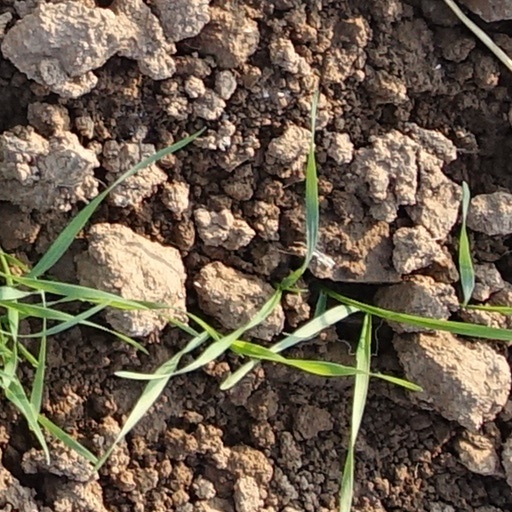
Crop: wheat